1970 Major League Baseball All-Star Game

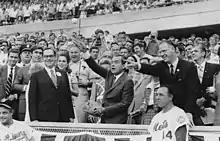
Richard Nixon throwing out the first ball of the game.

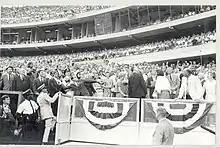
Nixon throwing a ball to the fans.

The 1970 Major League Baseball All-Star Game was the 41st midseason exhibition between the all-stars of the American League (AL) and the National League (NL), the two leagues comprising Major League Baseball. The game was played on the evening of July 14, 1970, at Riverfront Stadium in Cincinnati, Ohio, home of the Cincinnati Reds of the National League, and resulted in a 5–4 victory for the NL.